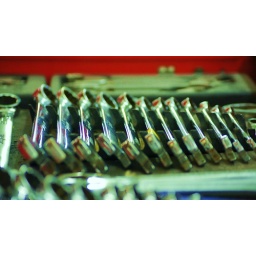
Lunch time follies in the big red box with brakes and front steering wheels.